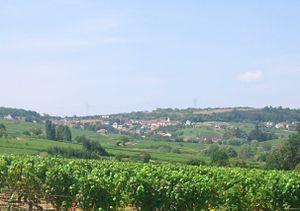
Vue du village de Montagny-lès-Buxy (71)
Montagny-lès-Buxy est une commune française située dans le département de Saône-et-Loire en région Bourgogne-Franche-Comté.